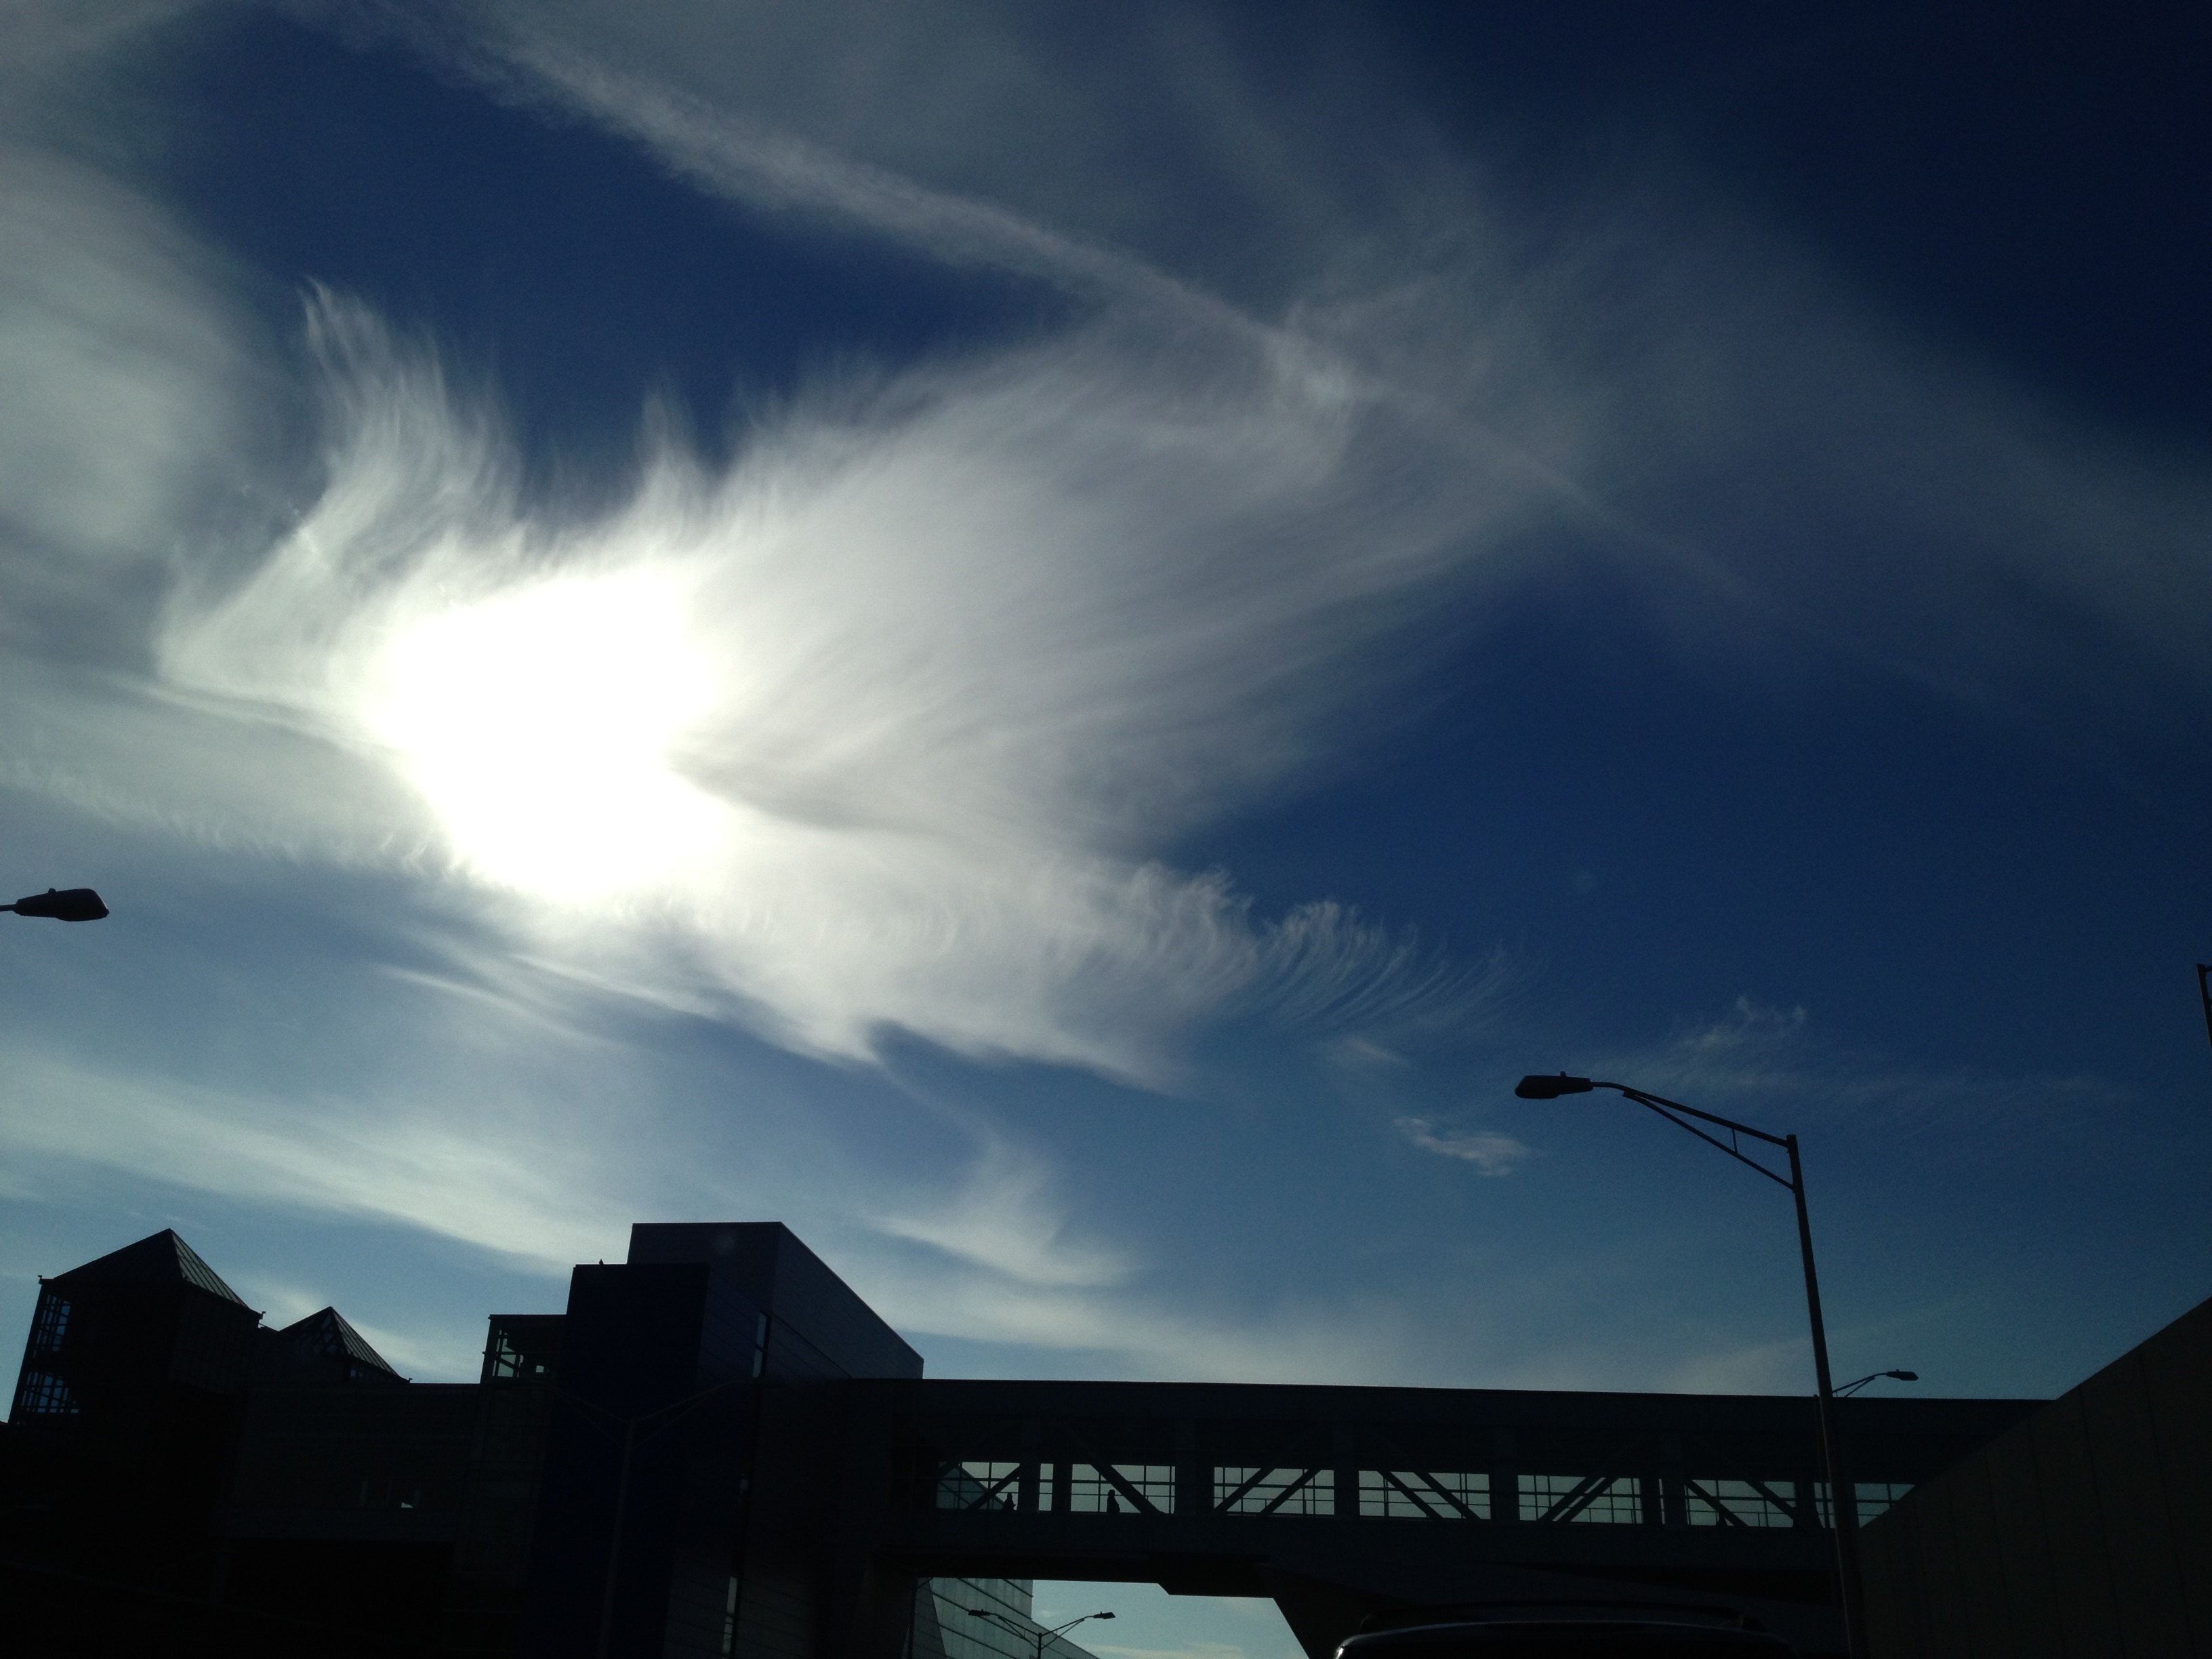
light, cloud, sky, sun, sunset, sunlight, morning, wind, dawn, atmosphere, dusk, evening, weather, storm, darkness, thunder, meteorological phenomenon, atmosphere of earth